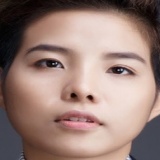
ca sĩ Cát Tường